Gustav Nezval

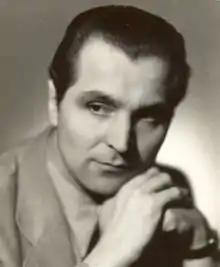
1937

Gustav Nezval (18 November 1907 – 17 September 1998) by civil name Augustin Nezval, was a Czech stage and film actor.